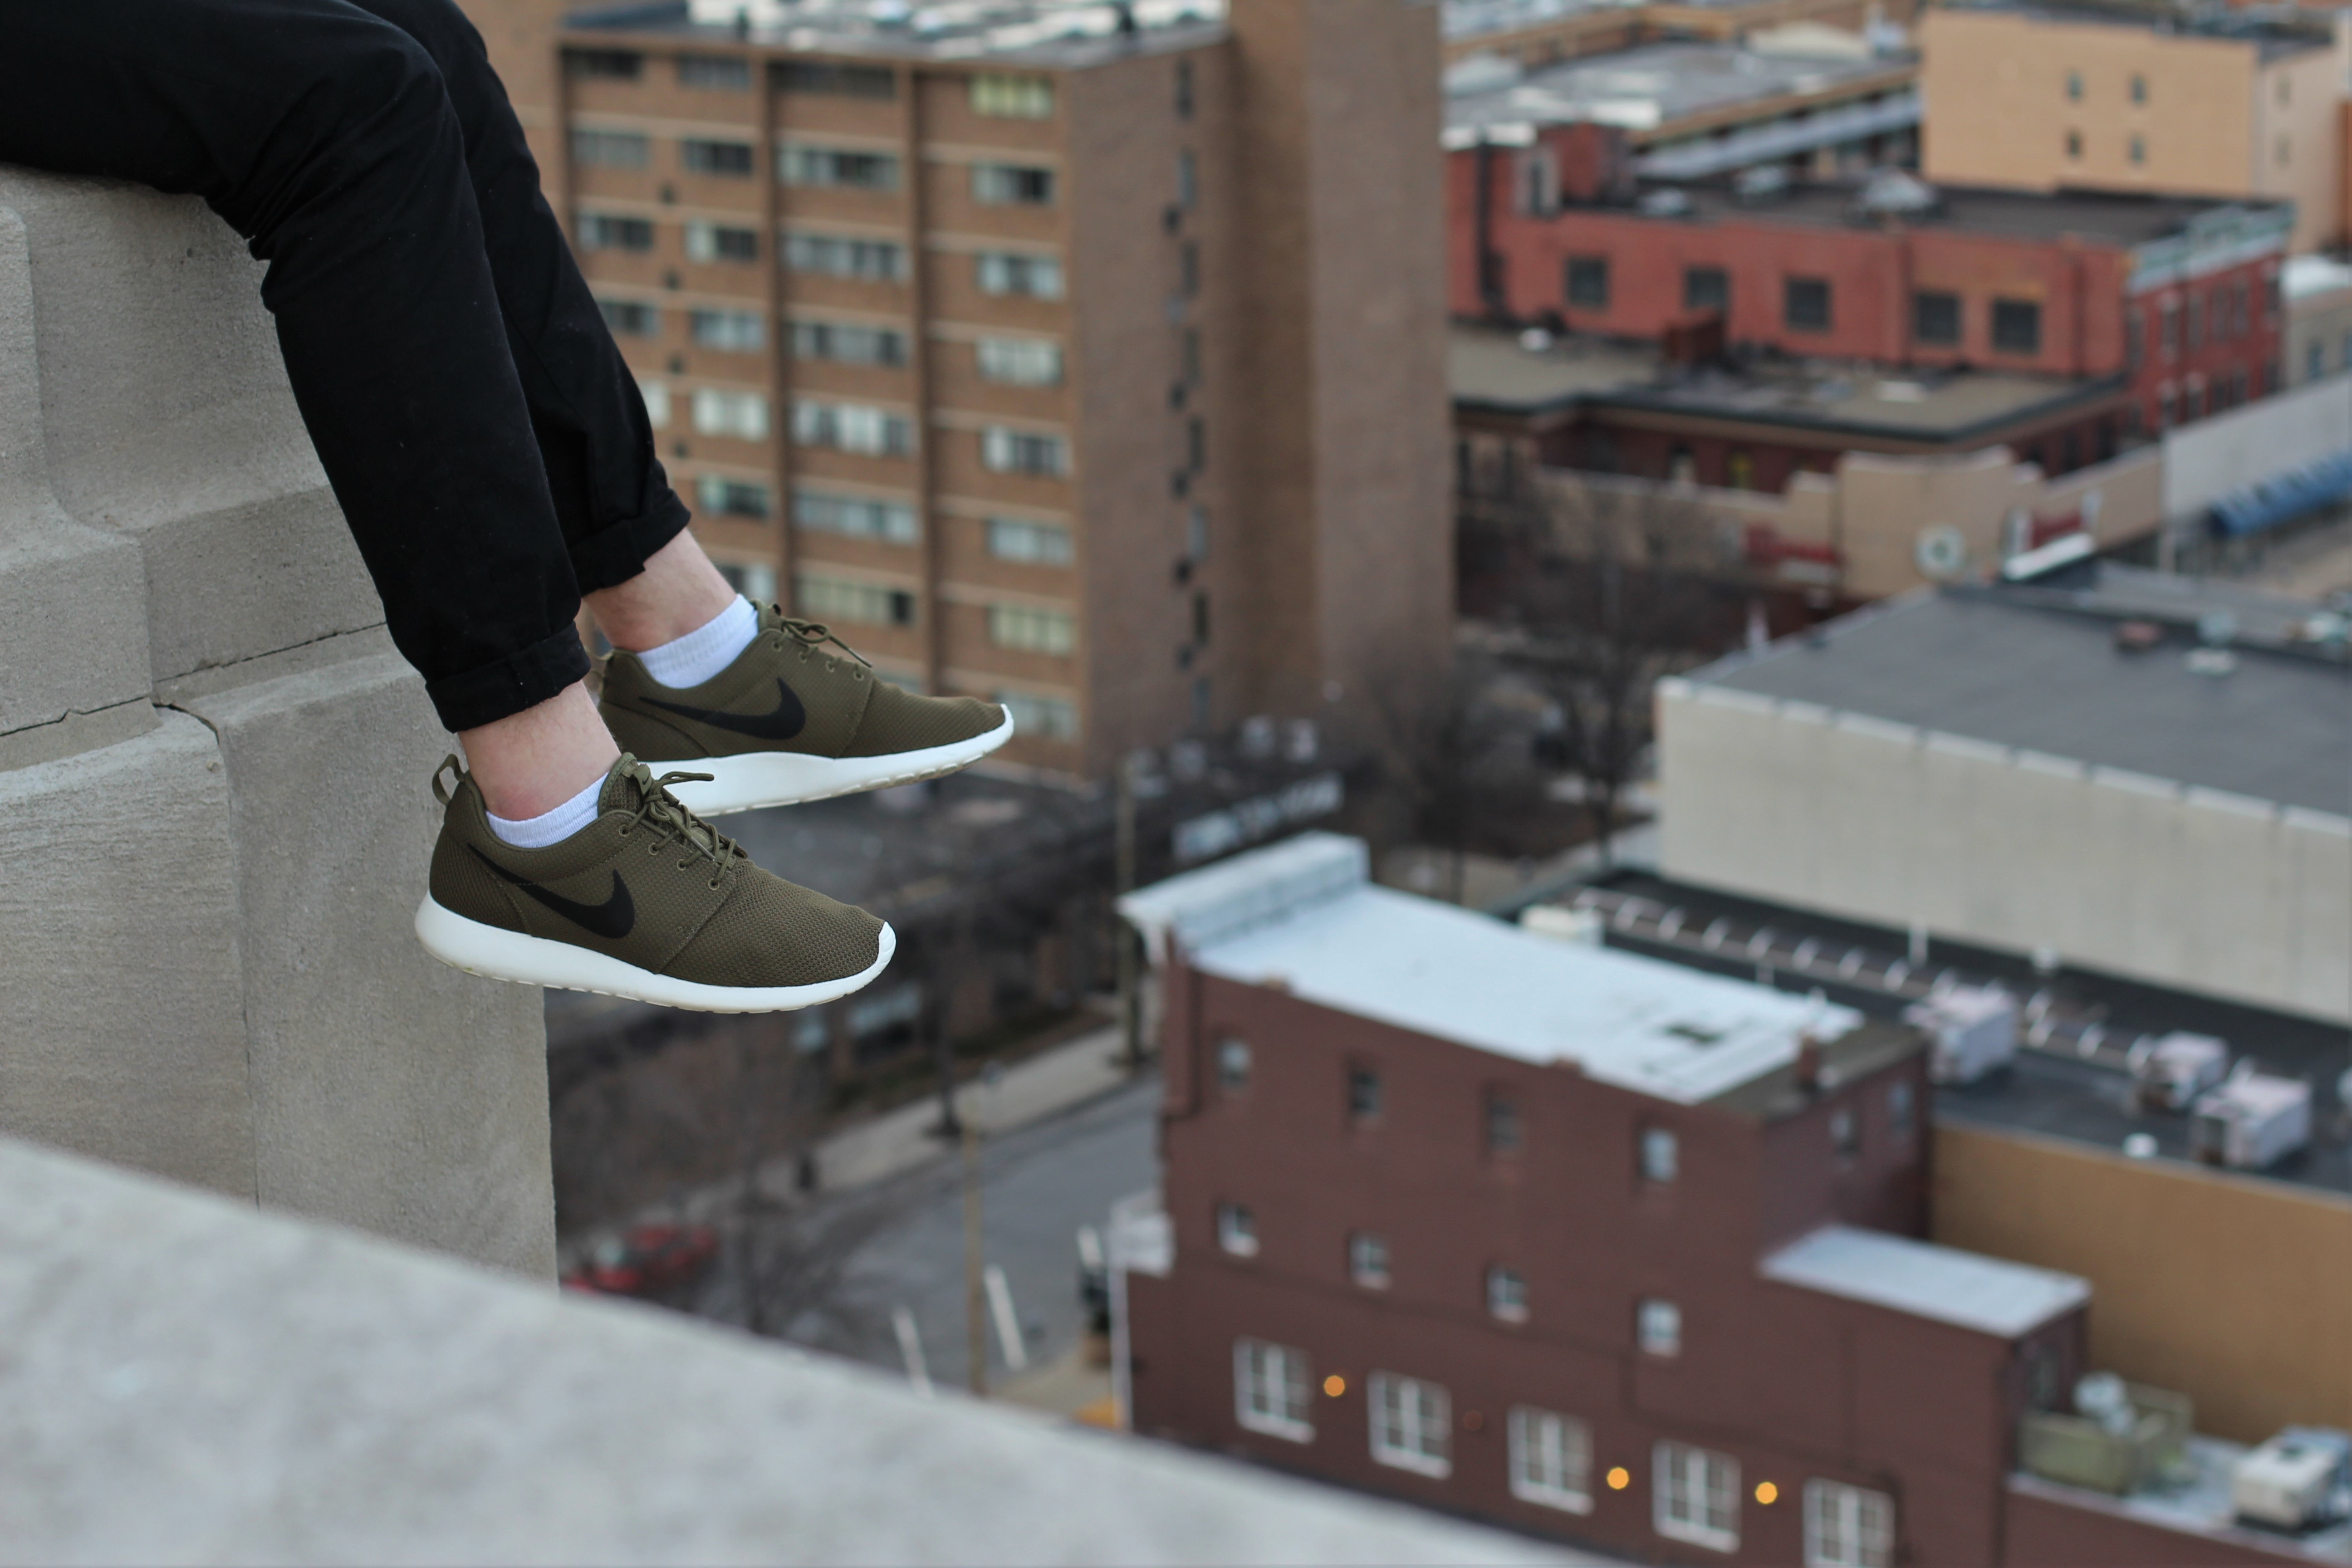
winter, window, roof, building, city, toy, angle, urban area